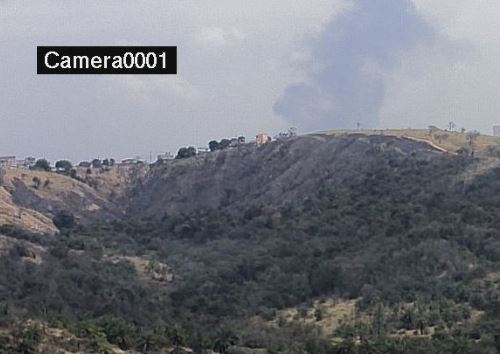
Fire: no
Smoke: yes